American naval ballistic systems

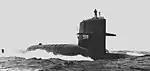
USS "Patrick Henry" (SSBN-599), "George Washington" class

The concept of submarine-launched ballistic missiles is related to the German V-2 rocket program during World War II. In 1944, Klaus Riedel, a member of the Peenemünde research team, proposed launching V-2 rockets from the North Sea against Great Britain, using submarines to tow launch containers. These containers, approximately 32 meters long, 5.7 meters in diameter, and with a displacement of 500 tons, housed a single V-2 missile, crew quarters, a control center, and fuel and ballast tanks. A single submarine could tow up to three containers. Plans also included towing containers across the Atlantic to target New York City. The crew would travel aboard the submarine, transfer to the container for fueling, and launch the missile. The project, developed at the AG Vulcan Stettin shipyard in Szczecin, reached 65–70% completion for three containers by the war's end, with a prototype tested near Peenemünde.